Spotted lanternfly

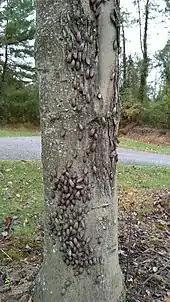
Adult spotted lanternflies on an "Acer rubrum" in Berks County, Pennsylvania, in mid-October 2019

Testing has been done to determine how overwintering affects the eggs of this species. The highest temperature that will still kill eggs was estimated by South Korean researchers to be between on the basis of mean daily temperatures during their winter of 2009–2010. This estimate contrasts with eggs having survived the much colder winter 2013–2014 temperatures in Pennsylvania, United States. Another study done at Rutgers University suggested that is about the temperature at which no eggs are hatched, while still had limited hatching, depending upon how long they were chilled and where they were kept.